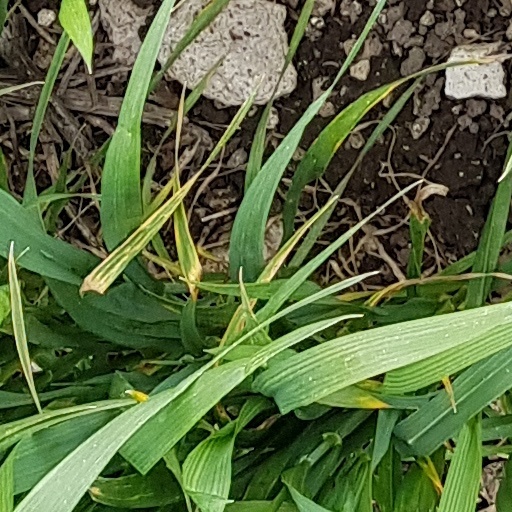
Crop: wheat